4-4-0

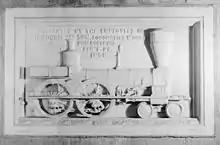
1856 relief sculpture of a 4-4-0 commissioned by the Norris Locomotive Works, depicting an early model prior to the adoption of the covered cab

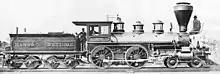
Finnish Class A4 locomotive of 1872

Even though the "Hercules" and its successors from Eastwick and Harrison proved the viability of the new wheel arrangement, the company remained the sole builders of this type of locomotive for another two years. Norris Locomotive Works built that company's first 4-4-0 in 1839, followed by Rogers Locomotive & Machine Works, the Locks & Canals Machine Shop and the Newcastle Manufacturing Company in 1840. After Henry Campbell sued other manufacturers and railroads for infringing on his patent, Baldwin settled with him in 1845 by purchasing a license to build .